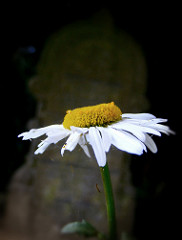
Flower: daisy